Battle of Dollar

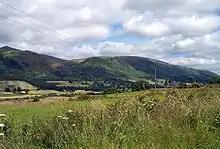
The Ochil Hills as seen from south-west of Tillicoultry

The Battle of Dollar was fought in 875 at Dollar, Scotland, between Viking invaders under Halfdan Ragnarsson and the defenders led by King Constantine I. The Vikings had previously been part of the Great Heathen Army which had been assaulting the Anglo-Saxon kingdoms of England before moving to a base by the river Tyne to raid the lands of the Picts and Strathclyde Britons.